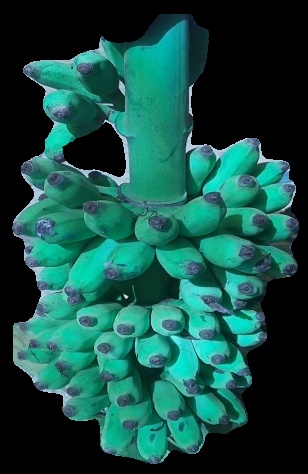
Variety: elakki-bale
Grade: grade3